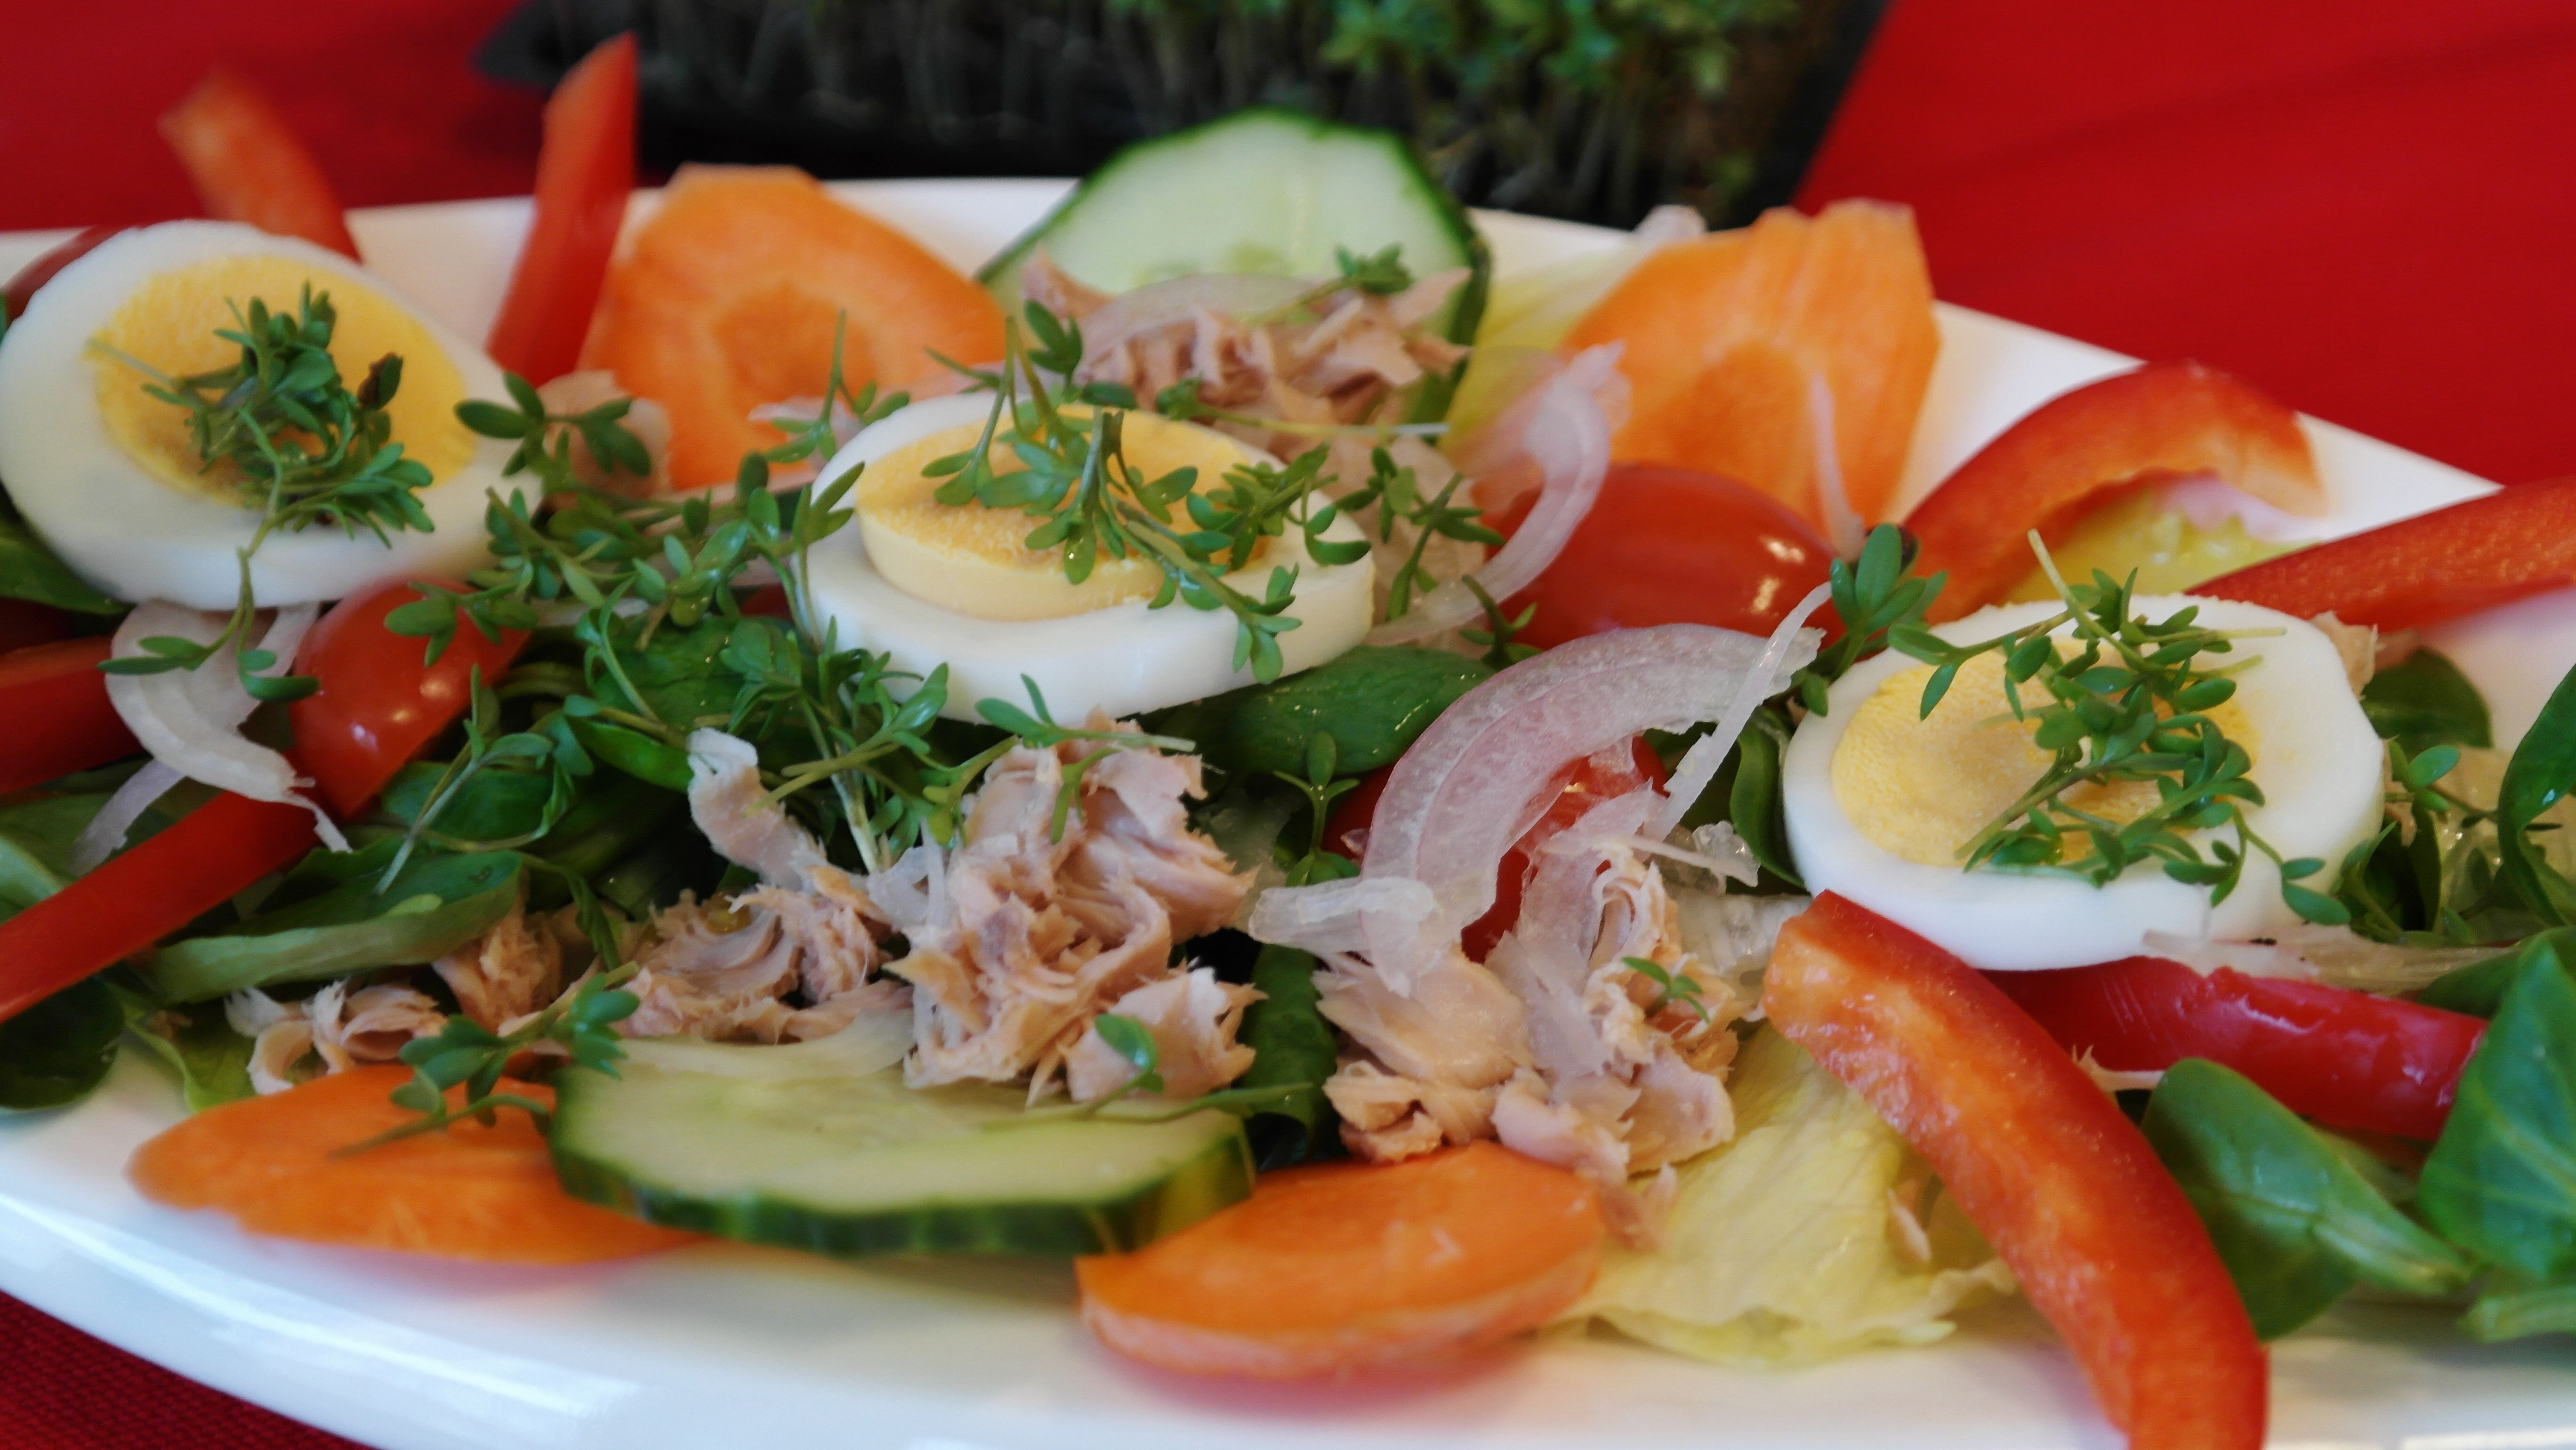
dish, meal, food, salad, produce, vegetable, kitchen, fish, healthy, eat, cuisine, onion, egg, cook, tomato, cucumber, court, starter, vitamins, frisch, salad plate, paprika, tuna, greek food, hors d oeuvre, cooking oil, smoked salmon, greek salad